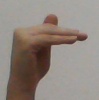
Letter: khaa